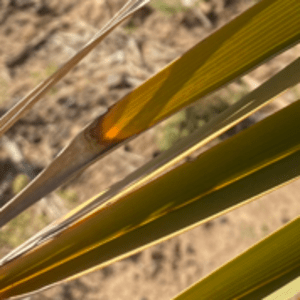
Label: Potassium Deficiency